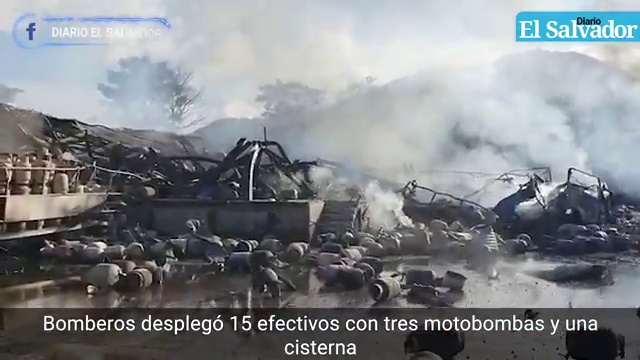
Fire: no
Smoke: yes